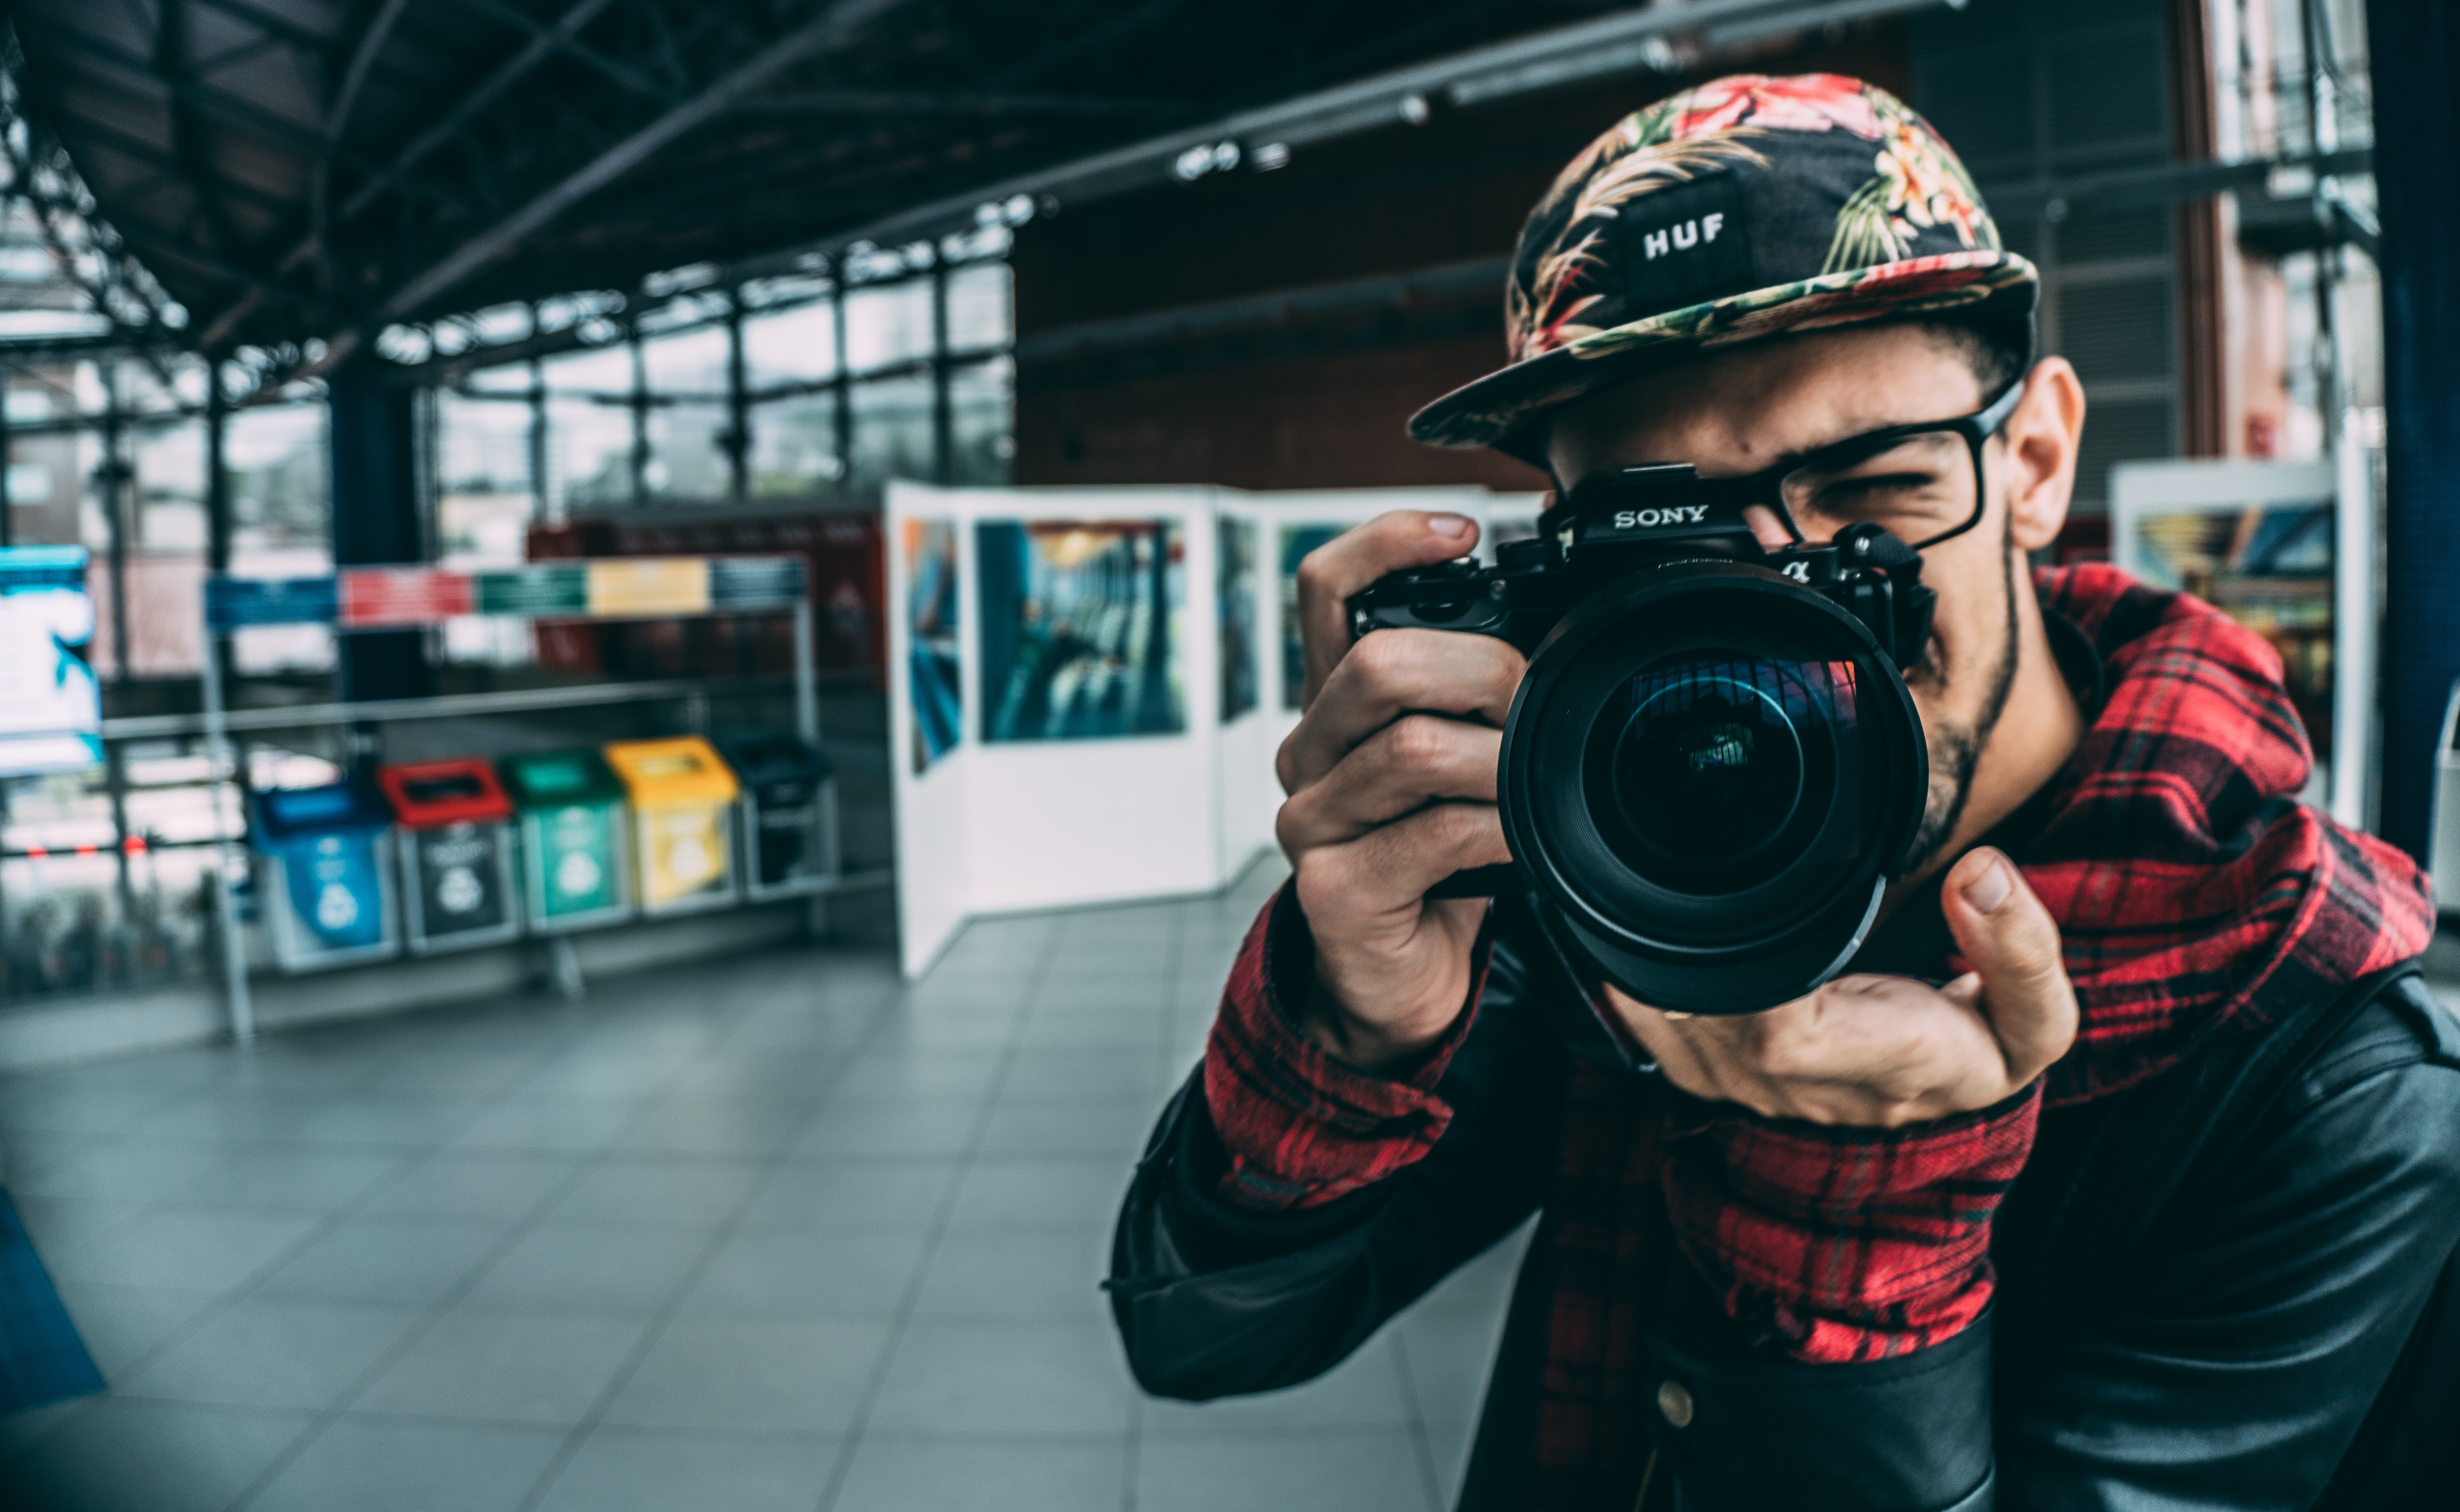
cameras optics, camera, mirrorless interchangeable lens camera, camera lens, digital camera, photographer, digital slr, photography, single lens reflex camera, snapshot, reflex camera, camera accessory, camera operator, lens, cinematographer